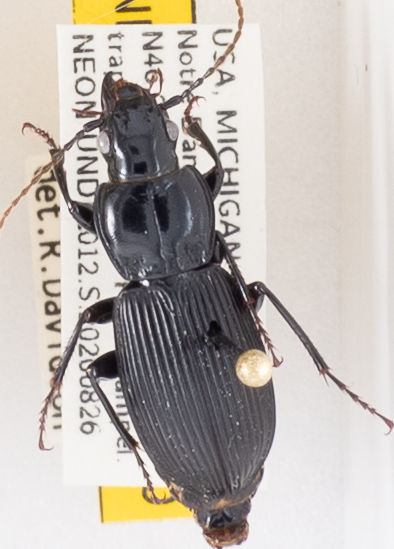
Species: Pterostichus coracinus
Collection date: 2020-08-26
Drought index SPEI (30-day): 0.906
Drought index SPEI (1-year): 2.01
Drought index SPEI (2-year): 2.09